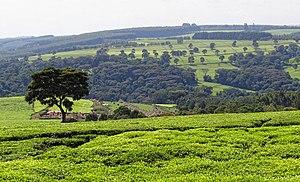
Introduit lors de la colonisation britannique, le thé au Kenya est une grande source de richesse pour le pays, puisqu'il représente le quart des exportations. Le Kenya est d'ailleurs le premier exportateur mondial de thé.